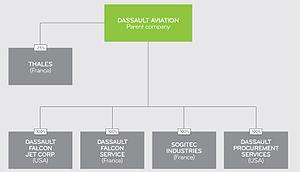
Organigramme financier du groupe Dassault Aviation
Le groupe Dassault Aviation est un constructeur aéronautique français fondé en 1929 par Marcel Bloch et reste le dernier groupe d'aviation au monde détenu par la famille de son fondateur et portant son nom